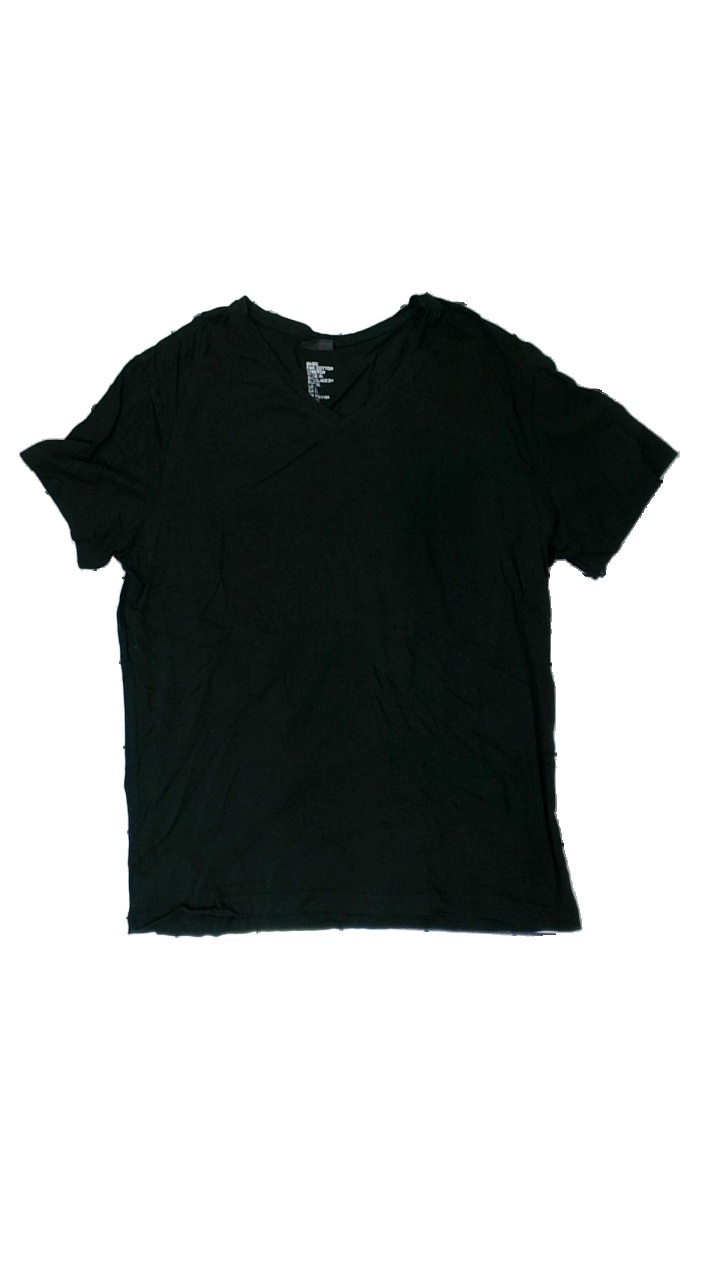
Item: T-shirt (Men)
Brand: H&m
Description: svart t-shirt luddig i färgen ( lite urtvättad)
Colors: Black
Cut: Regular
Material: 100% cotton
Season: All
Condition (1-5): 3
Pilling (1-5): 3
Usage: Export
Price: <50